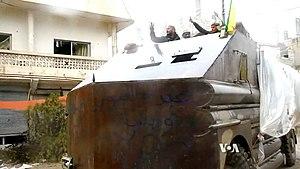
YPG pendant la bataille de Kobané, vers fin janvier 2015.